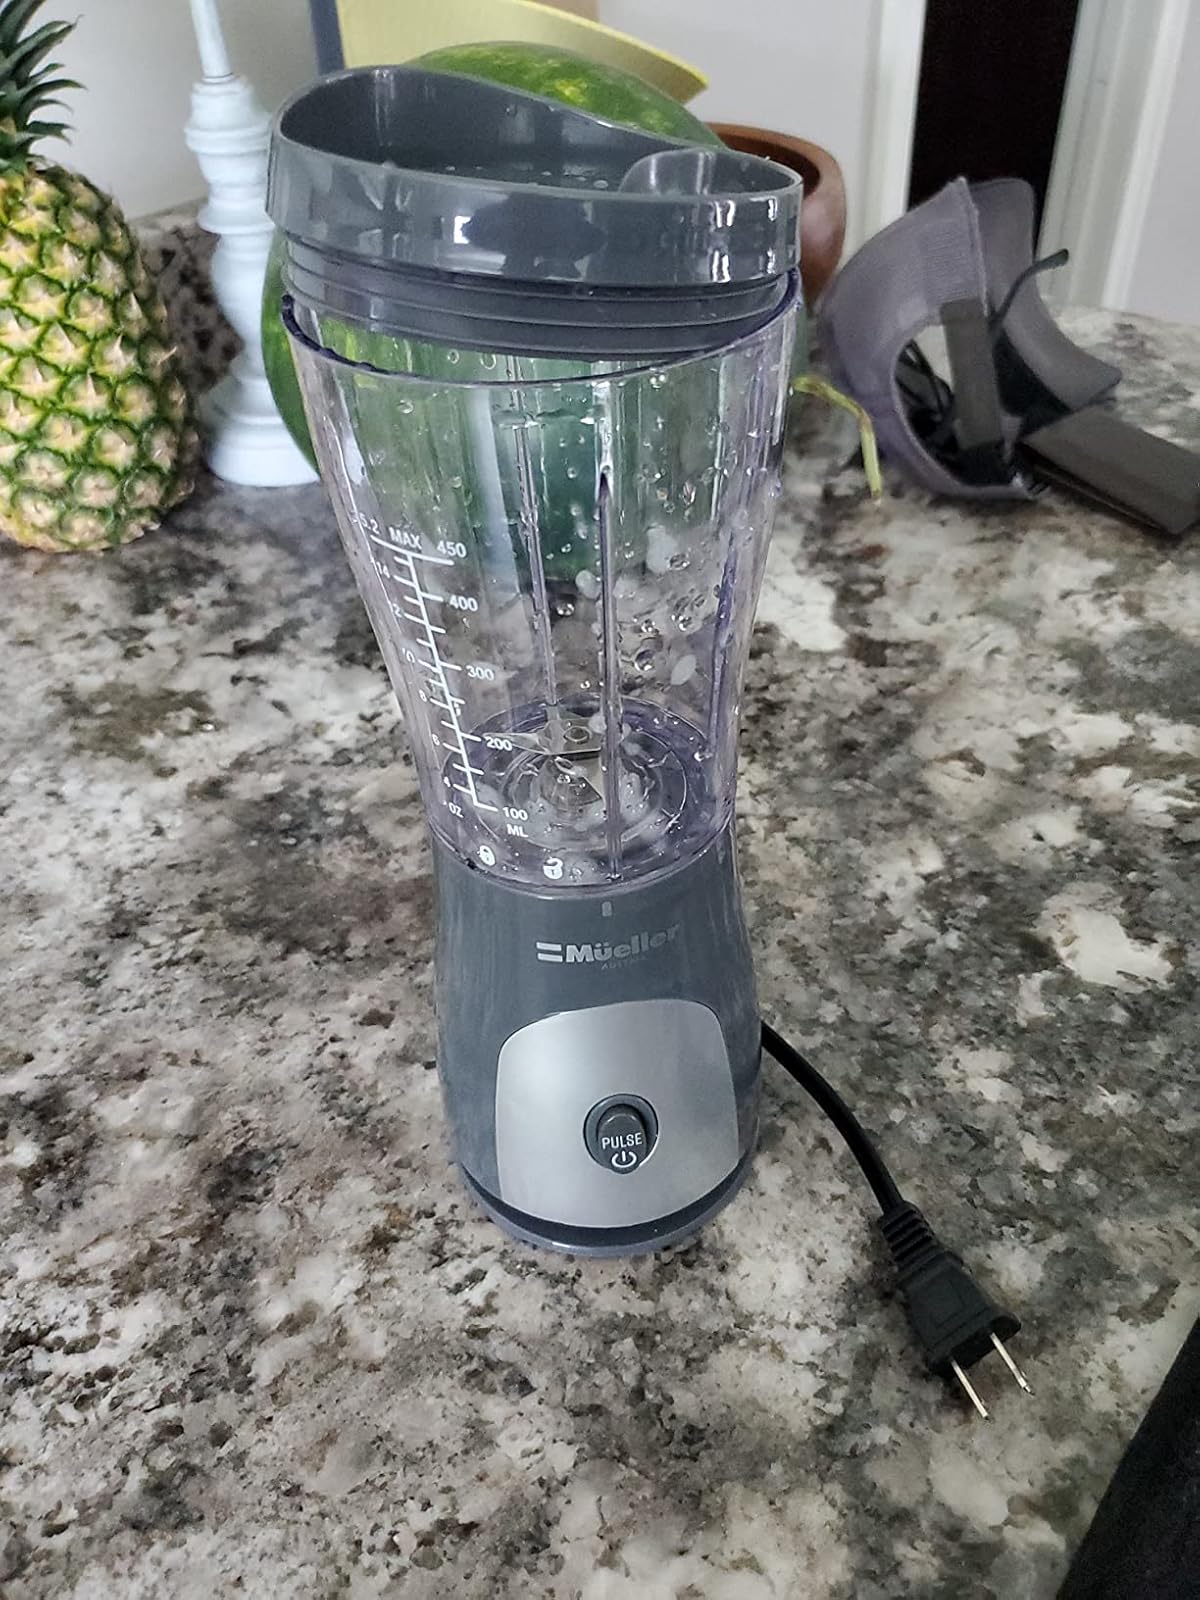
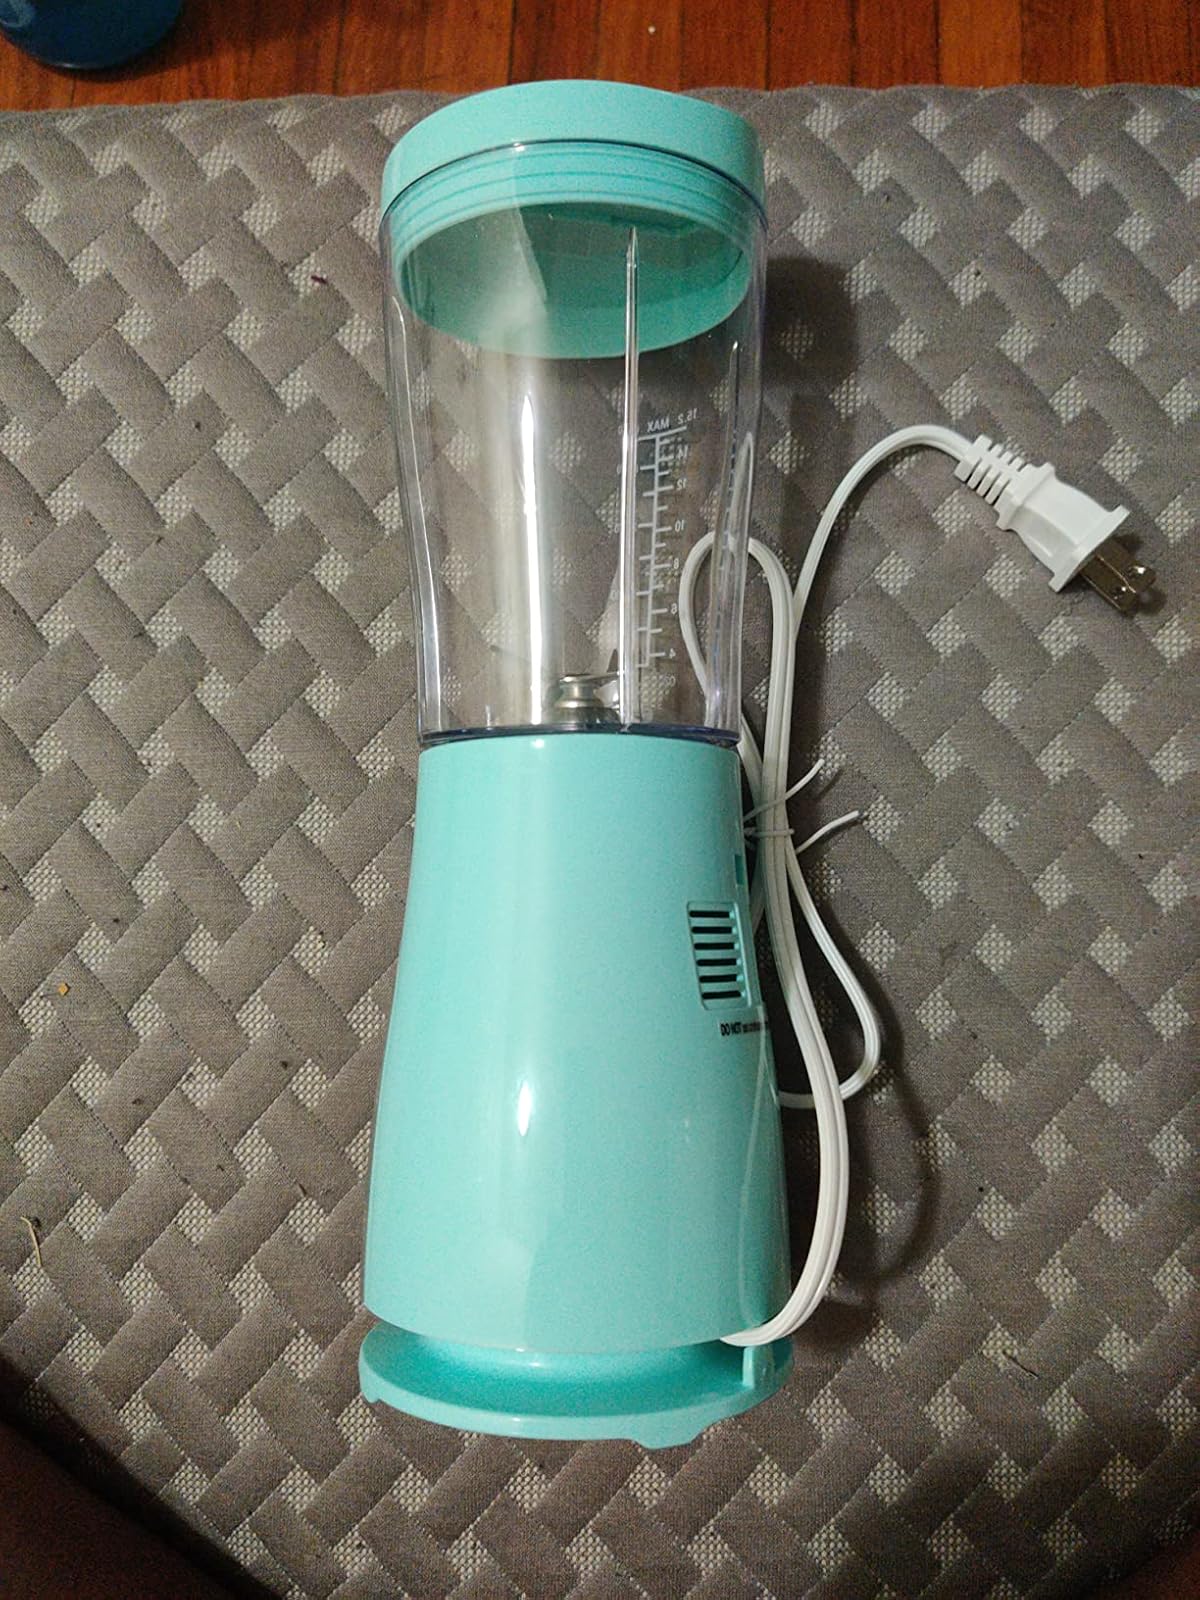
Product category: items_blender
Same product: no